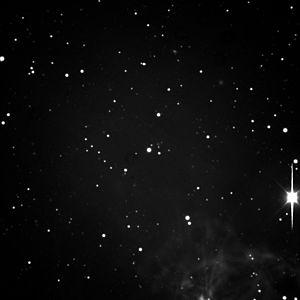
(17) Thétis est un gros astéroïde de la ceinture principale d'astéroïdes qui a été découvert par Robert Luther à l'observatoire de Düsseldorf-Bilk le 17 avril 1852. Ce fut sa première découverte d'astéroïdes. Le nom vient de Thétis, mère d'Achille dans la mythologie grecque. Son symbole était.